Tim Mahoney

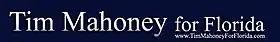
Tim Mahoney's re-election logo, used in the 2008 campaign

Mahoney ran for re-election to Congress in 2008, and went unopposed in the Democratic primary. Mahoney faced Republican challenger Tom Rooney in the general election. Rooney defeated State Representative Gayle Harrell and former Palm Beach Gardens councilman Hal Valeche in the Republican primary. Mahoney had been a top target for defeat in 2008, due to the district's Republican voting history, and was seen as the only Democrat from South Florida to be vulnerable to defeat. However, Mahoney initially led in surveys of the race. At one point in the campaign, Mahoney was shown to have a 20-point lead in the polls. In September 2008, a poll of 400 likely voters conducted by Rooney's campaign showed Mahoney with a 48 to 41 point lead over Rooney with a margin of error of 4 points.